Answer in natural language. Is wooden dining table (highlighted by a red box) further away or in front of black color shelving unit (highlighted by a blue box)? Choose between the following options: further away or in front
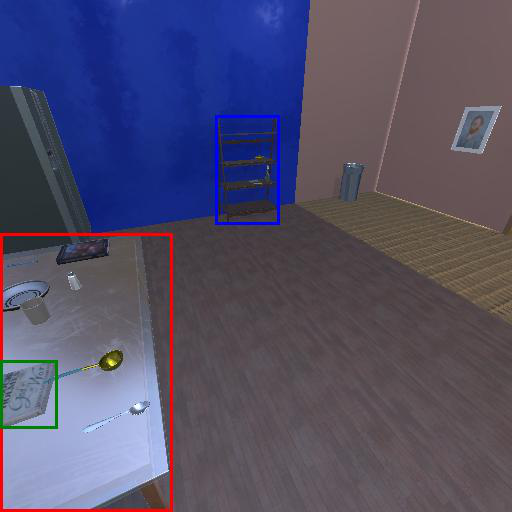
<answer>in front</answer>